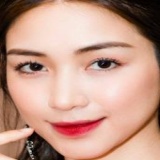
ca sĩ Hòa Minzy